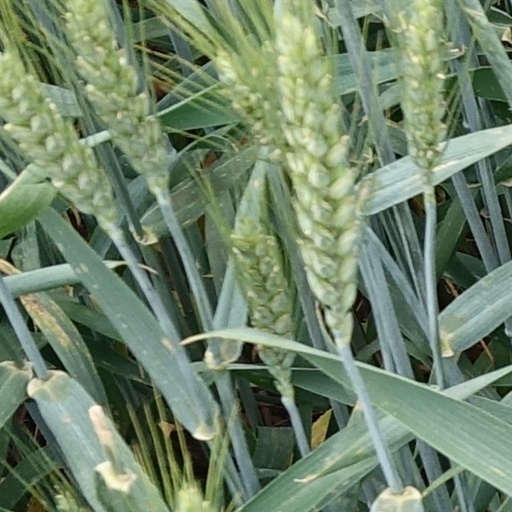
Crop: wheat